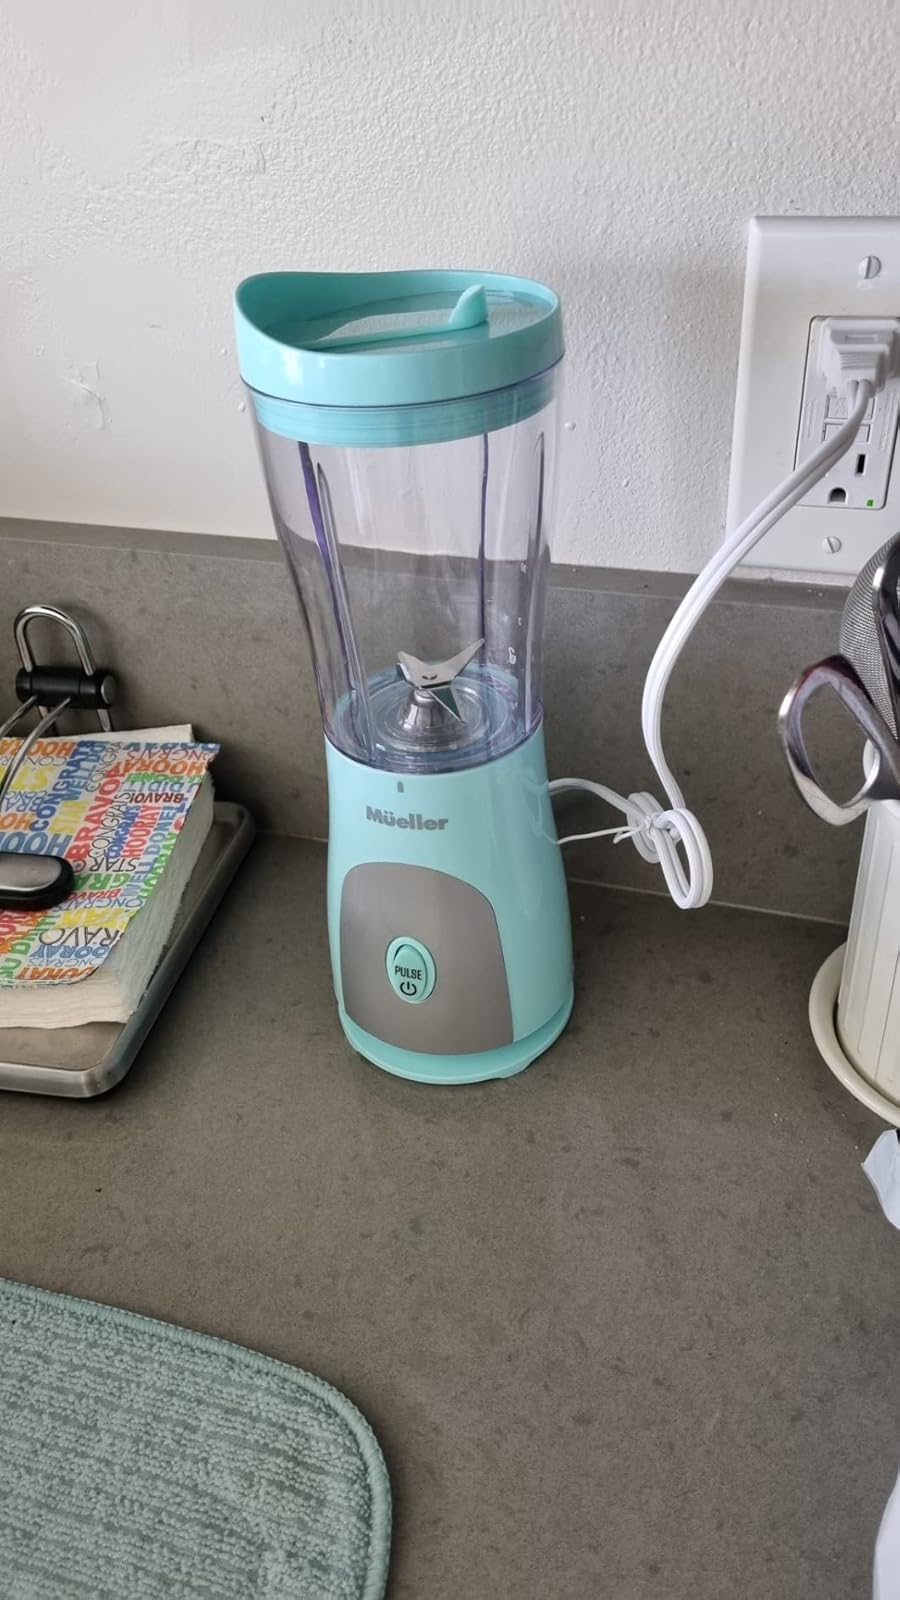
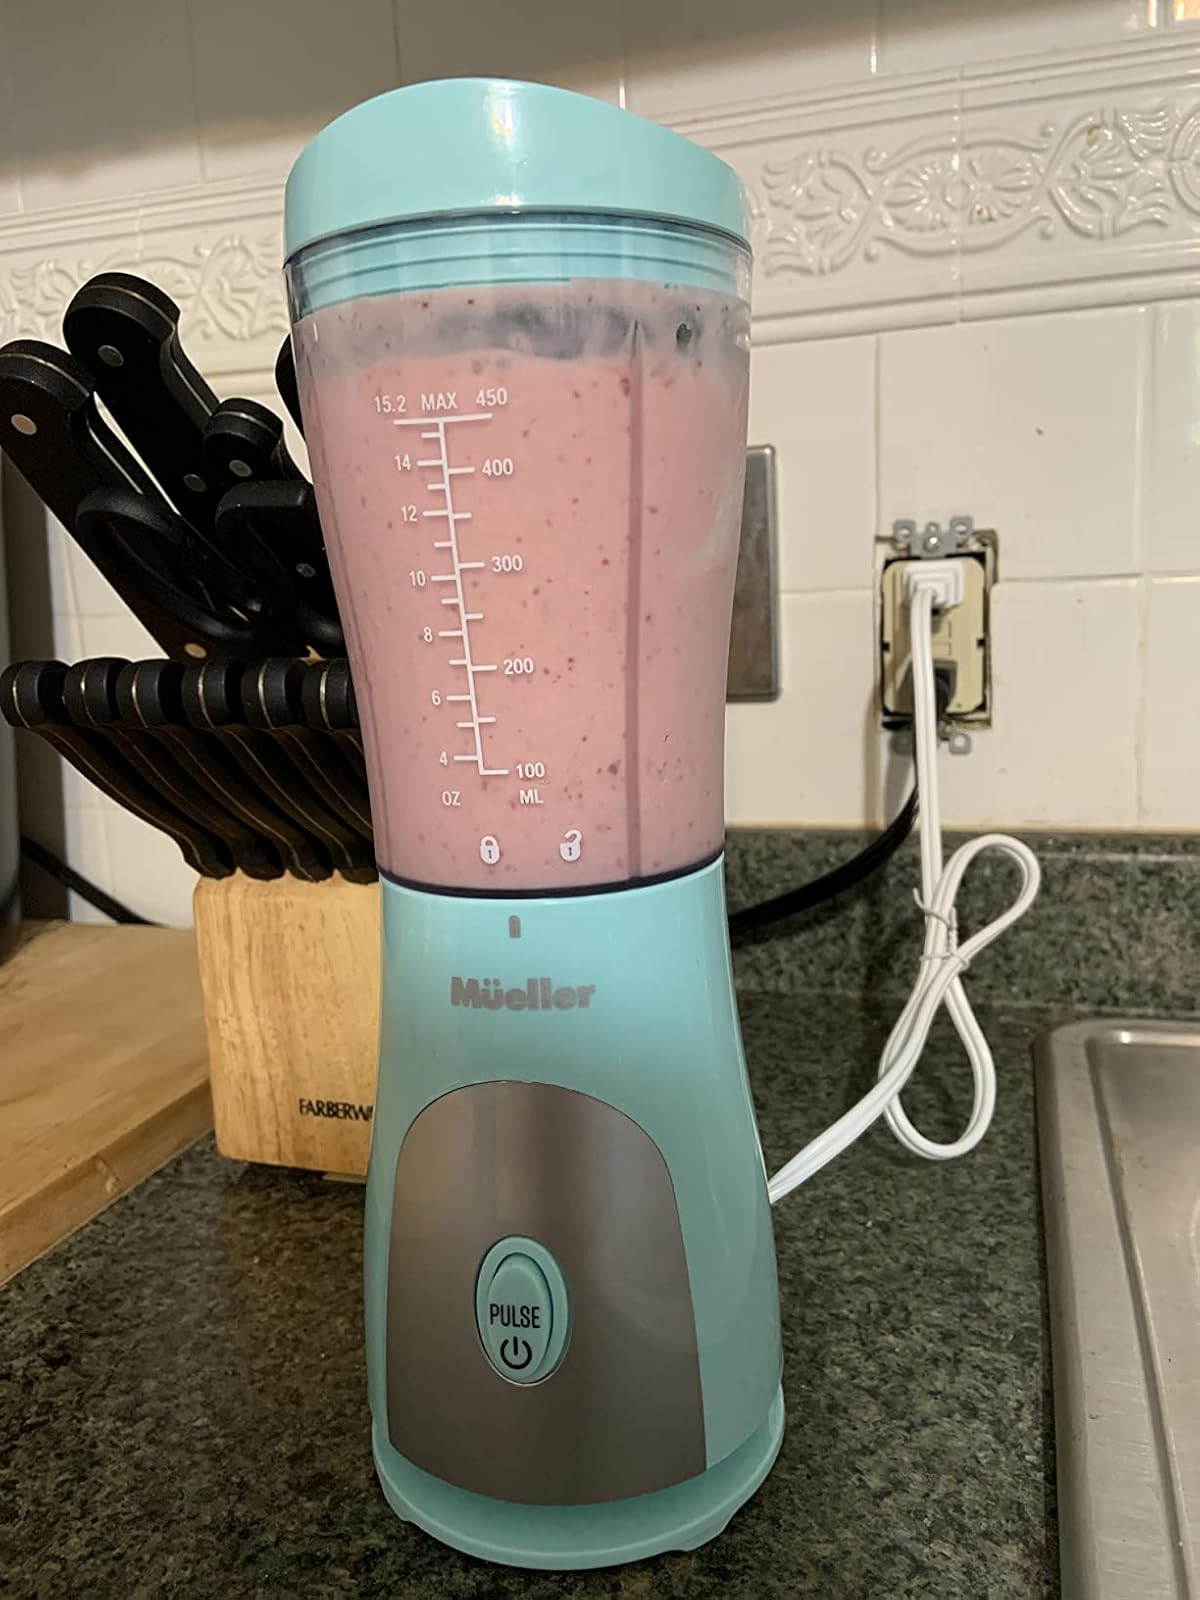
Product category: items_blender
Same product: yes